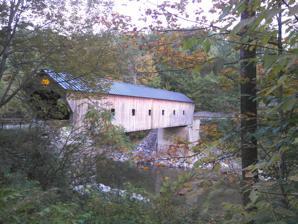
Building: Upper Falls Covered Bridge
Country: United States of America
Year built: 1870
United States historic place Upper Falls Covered Bridge U.S. National Register of Historic Places Show map of Vermont Show map of the United States Location Upper Falls Rd., S of VT 131 across the Black River , Weathersfield, Vermont Coordinates 43°23′55″N 72°31′21″W / 43.39861°N 72.52250°W / 43.39861; -72.52250 Area 1 acre (0.40 ha) Built 1870 ( 1870 ) Architectural style Town lattice truss NRHP reference No. 73000215 Added to NRHP August 28, 1973 The Upper Falls Covered Bridge , also known as the Downers Covered Bridge , spans the Black River , carrying Upper Falls Road just south of Vermont Route 131 in western Weathersfield, Vermont .  The Town lattice truss bridge was built in 1840 and rebuilt in 2008.  Its gable ends are distinctive for their Greek Revival styling.  The bridge was listed on the National Register of Historic Places in 1973. Description and history The Upper Falls Covered Bridge is located in a rural area of western Weathersfield, south of Vermont 131 on Upper Falls Road.  It is a single-span Town lattice truss structure, set on one modern concrete abutment , and another of dry laid stone that has been faced in concrete.  It is 120 feet (37 m) long with a gabled overhang of 4 feet (1.2 m) at each end, and is 18.5 feet (5.6 m) wide with a roadway width of 15 feet (4.6 m) (one lane).  The sides of the bridge are clad in vertical board siding.  Square window holes are cut into each side of the exterior.  The bridge is covered by a metal roof.  The gable ends of the portals are finished in horizontally laid boards, with partial gable returns and a triangular line of moulding, a nod to Greek Revival architecture popular at the time of its construction. The bridge was built in 1840 by James Tasker of Claremont, New Hampshire .  It is distinctive among Vermont's many surviving covered bridges for the Greek Revival elements of its gables, and for the remarkably good condition of the surviving stone abutment, which has precisely laid stonework.  At the time of its National Register listing in 1973 it was not in very good condition; it underwent a complete reconstruction in 2008. See also Transport portal Engineering portal National Register of Historic Places listings in Windsor County, Vermont List of Vermont covered bridges List of bridges on the National Register of Historic Places in Vermont References